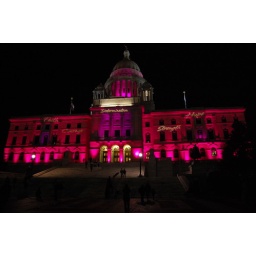
State house illuminated in pink for Breast Cancer Waterfire night